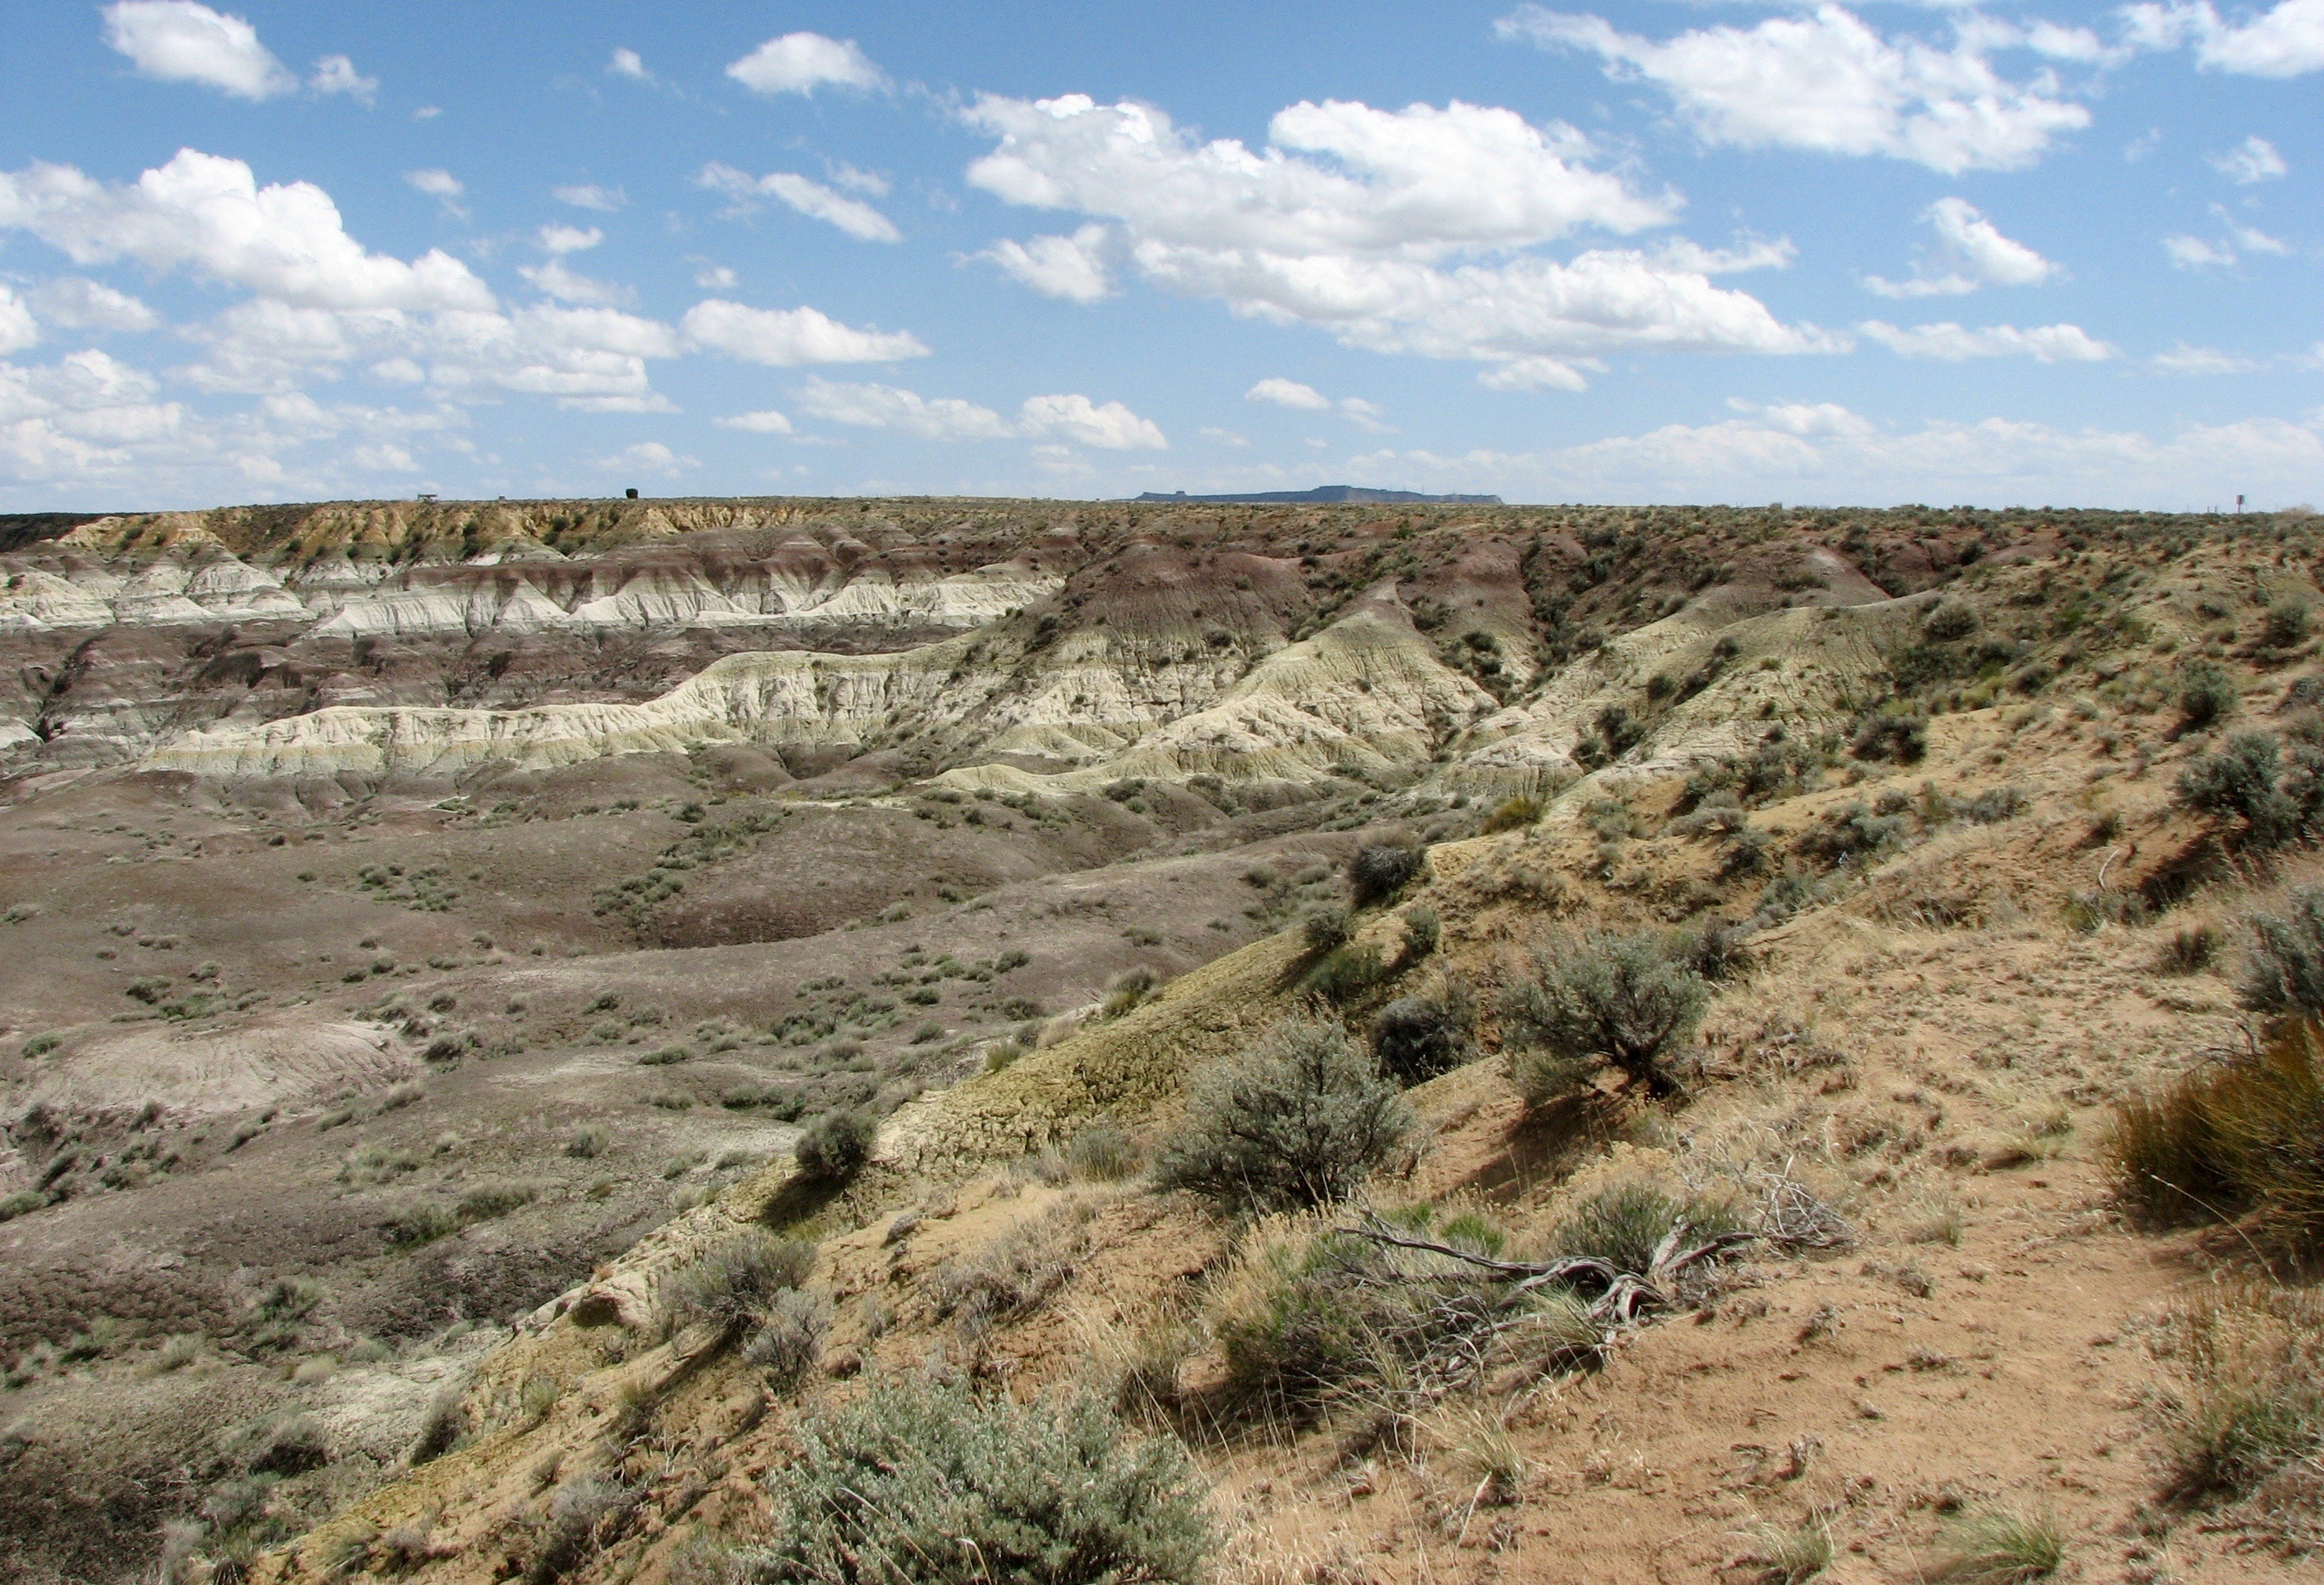
landscape, desert, valley, formation, soil, canyon, terrain, new mexico, geology, mountains, badlands, plateau, ecosystem, southwest, wadi, steppe, landform, natural environment, geographical feature